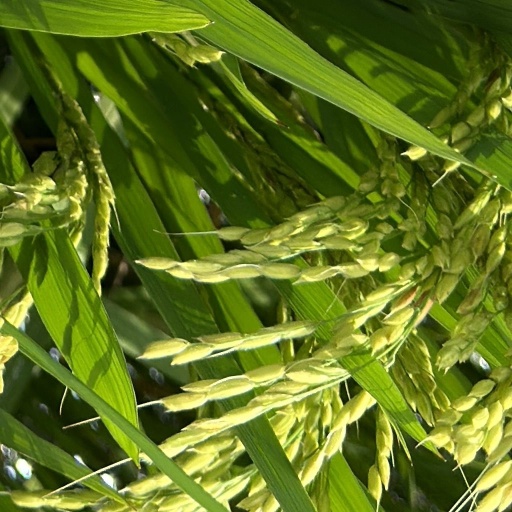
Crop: rice